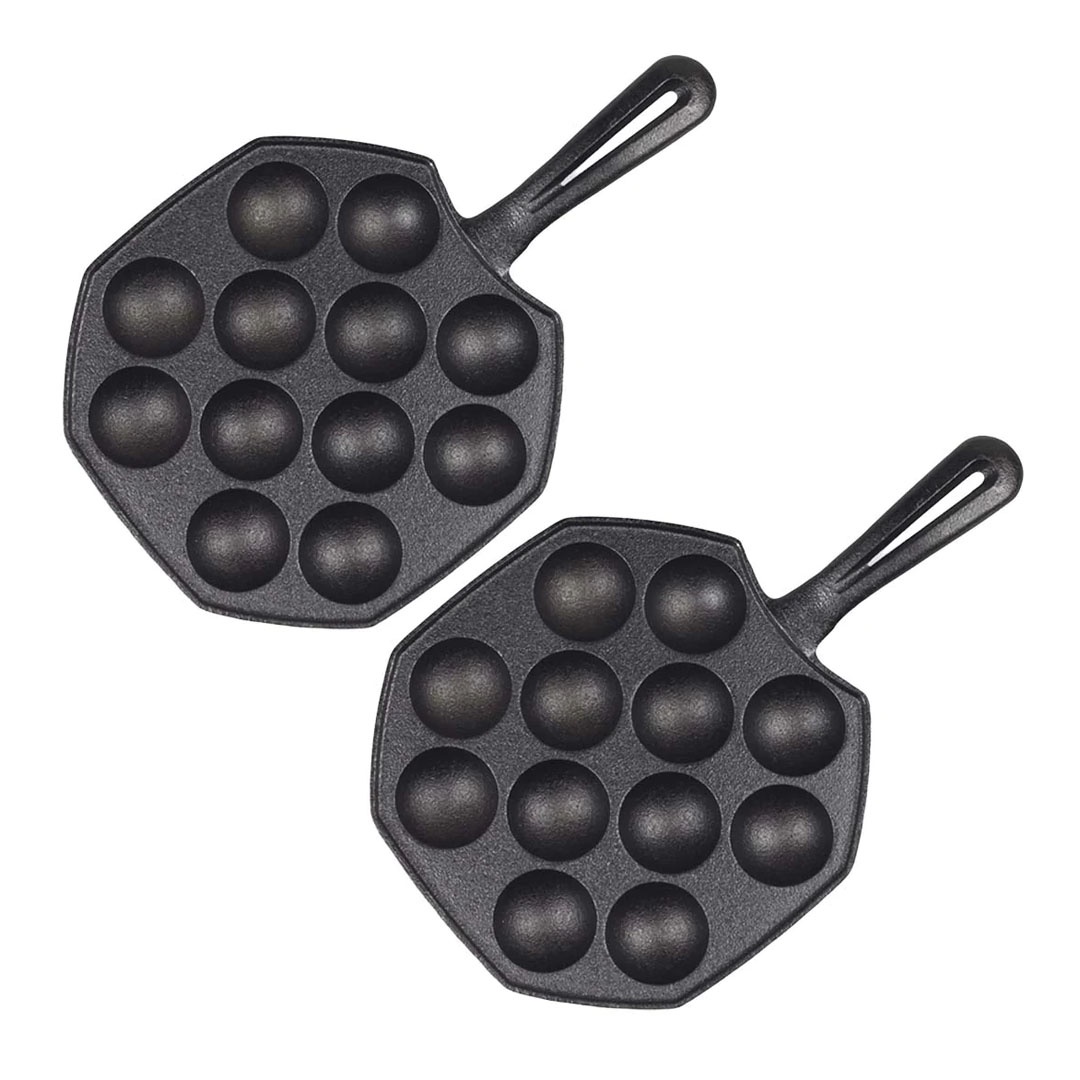
SOGA 2X Cast Iron Takoyaki Fry Pan Octopus Balls Maker 12 Hole Grill Mold 18CM
Product Description Tips: How to protect the cast iron from rust? Storage: Store cleaned and seasoned pans in a dry place. If stacking pans that will nest together, place a layer of paper towel between each. Don't store cast iron pans with their lids in place unless you put something between lid and pan to allow air circulation. During Use: Heat a pan on a burner slowly, first on low, then increase to higher settings. Avoid using metal utensils with sharp edges or corners. Avoid cooking acidic foods that may compromise your seasoning. Allow a pan to cool on its own to room temperature before cleaning Note: This product features a non-stick surface. To maintain its quality, avoid using metal utensils, abrasive cleaners, or exposing it to high heat. Features: SOGA Multipurpose Takoyaki Stovetop Skillet Features 12 Built-In Molds for Making Perfectly Even octopus balls, fish balls, meatballs & Other Breakfast Favorites Made Of Cast Iron, Heavy Duty 2'' thick Griddle Delivers Optimal Heat Transfer for Consistent Cooking The coating makes the food easy to slip, durable and wear-resistant Scratch-resistant coating, non-toxic, safe, and healthy cooking Suitable for kitchen, BBQ, canteen, restaurant, etc Specifications: Material: Cast Iron Suitable for: induction cooktop, oven, and gas stove/gas burner Pan Length: 30cm Pan Diameter: 18cm Handle Length: 11cm Mold Diameter: 4cm Usage: Home Cooking Commercial Package Includes: 2 X Cast Iron Takoyaki Pan
Brand: SOGA
Category: Home & Garden > Kitchen & Dining > Cookware & Bakeware > Cookware > Griddles & Grill Pans